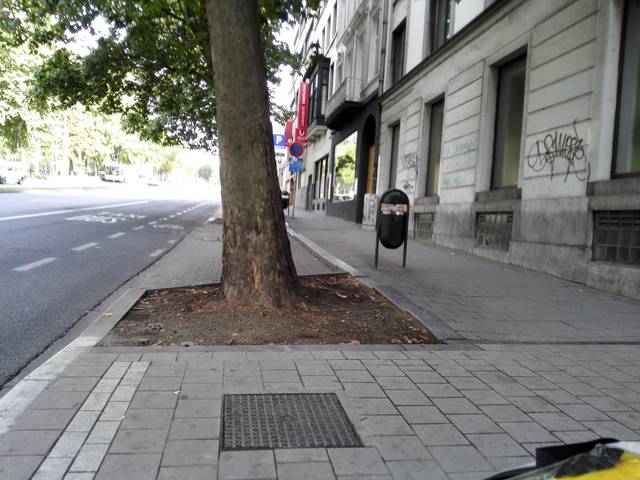
Region: Belgium
Coordinates: 50.854, 4.362